Gun-Nac

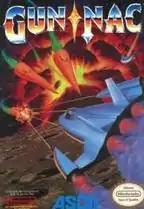
North American NES cover art

is a 1990 scrolling shooter video game developed by Compile for the Nintendo Entertainment System. The game was released in Japan by Tonkin House on October 5, 1990 and in North America by ASCII Corporation in September 1991.